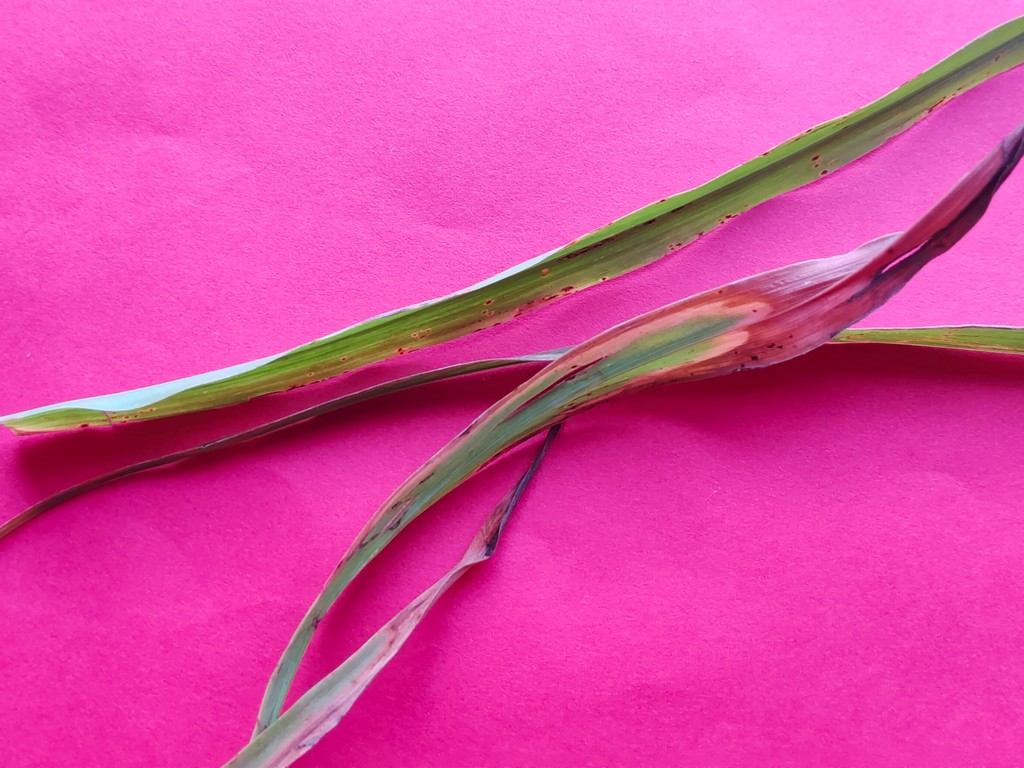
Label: Unhealthy